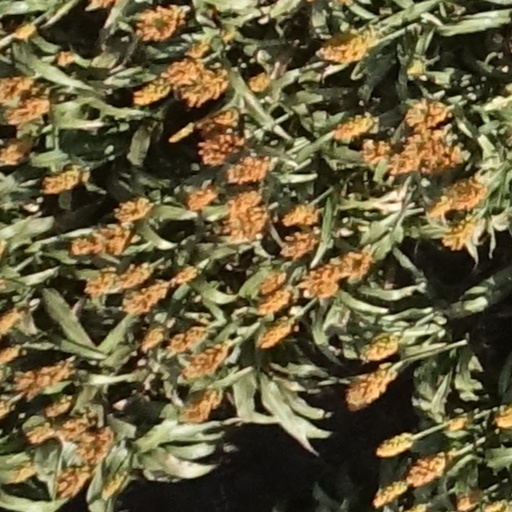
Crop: sorghum